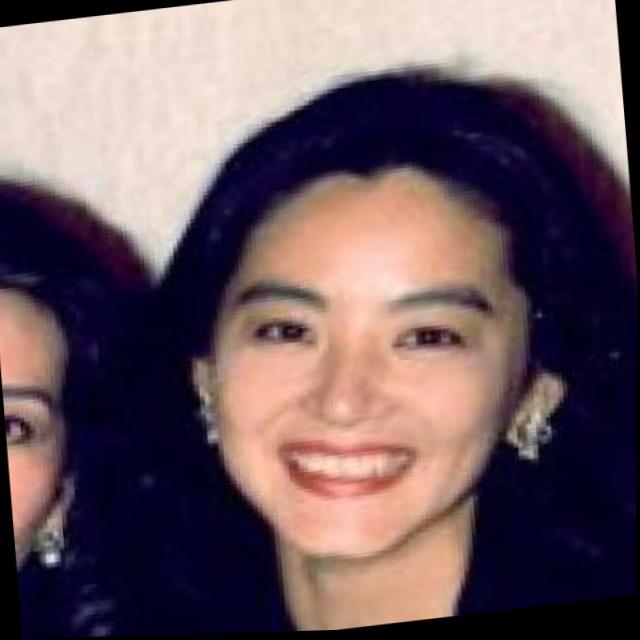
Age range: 21-44